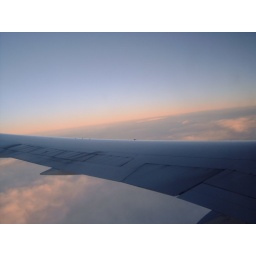
Despite being a fairly frequent flyer, looking outside an airplane window while flying above the clouds still stuns me.